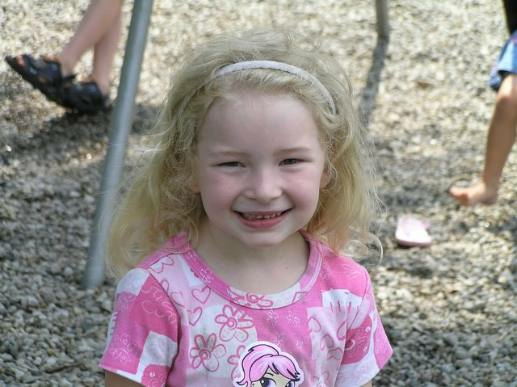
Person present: Yes